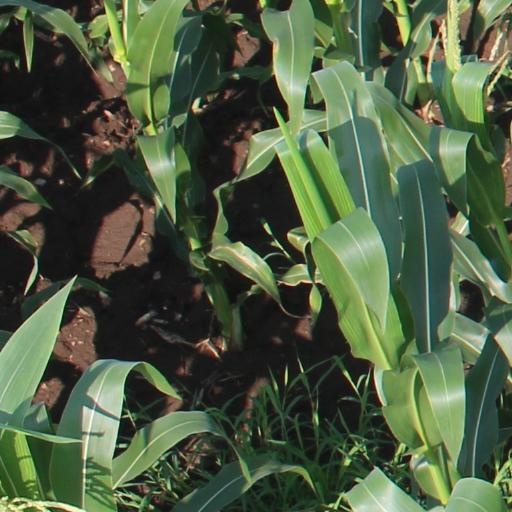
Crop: maize; corn